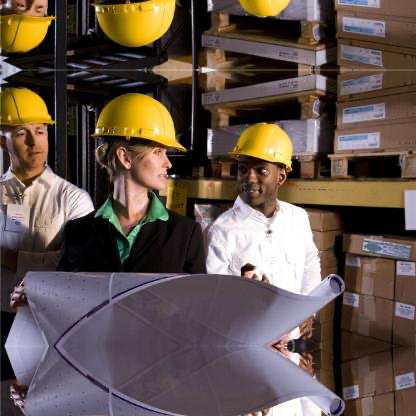
Objects in the image:
label: helmet
label: helmet
label: helmet
label: helmet
label: helmet
label: helmet